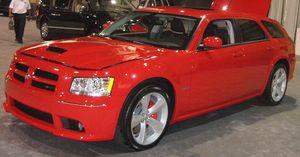
Street & Racing Technology, dont l'abréviation est SRT, est une filiale du groupe Fiat Chrysler Automobiles chargée de développer des modèles performants basés sur des voitures dont les marques appartiennent au groupe : Chrysler, Dodge ou Jeep.